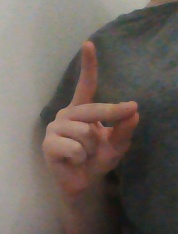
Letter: ta